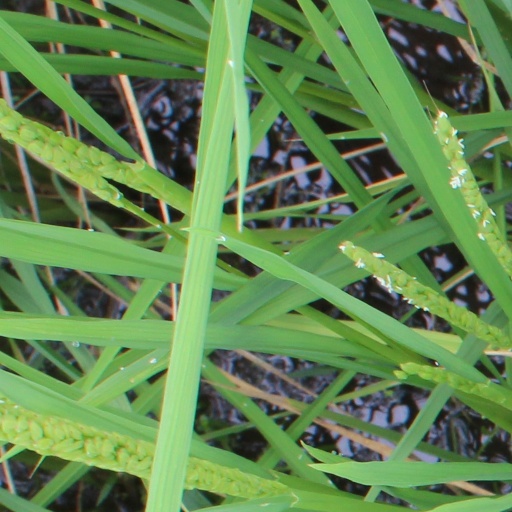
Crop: rice